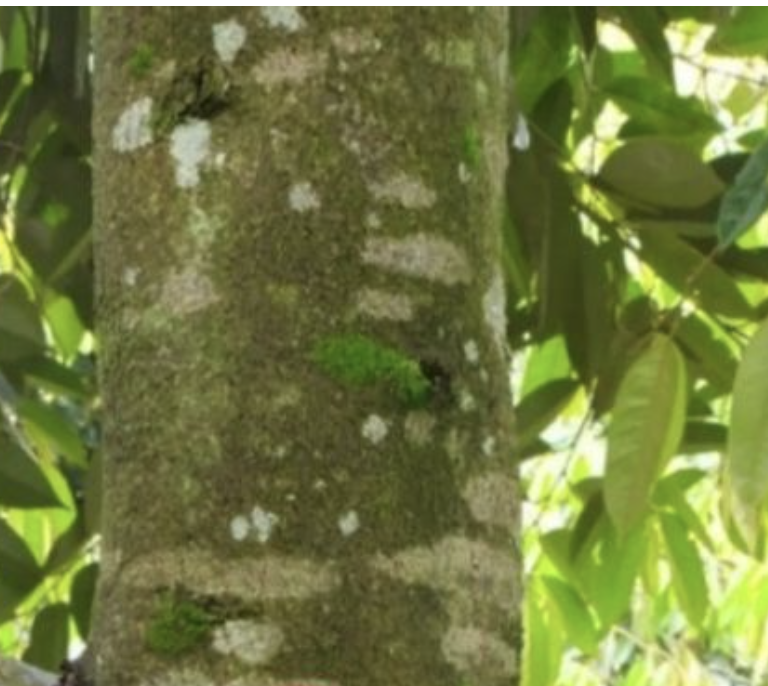
Label: pink_disease